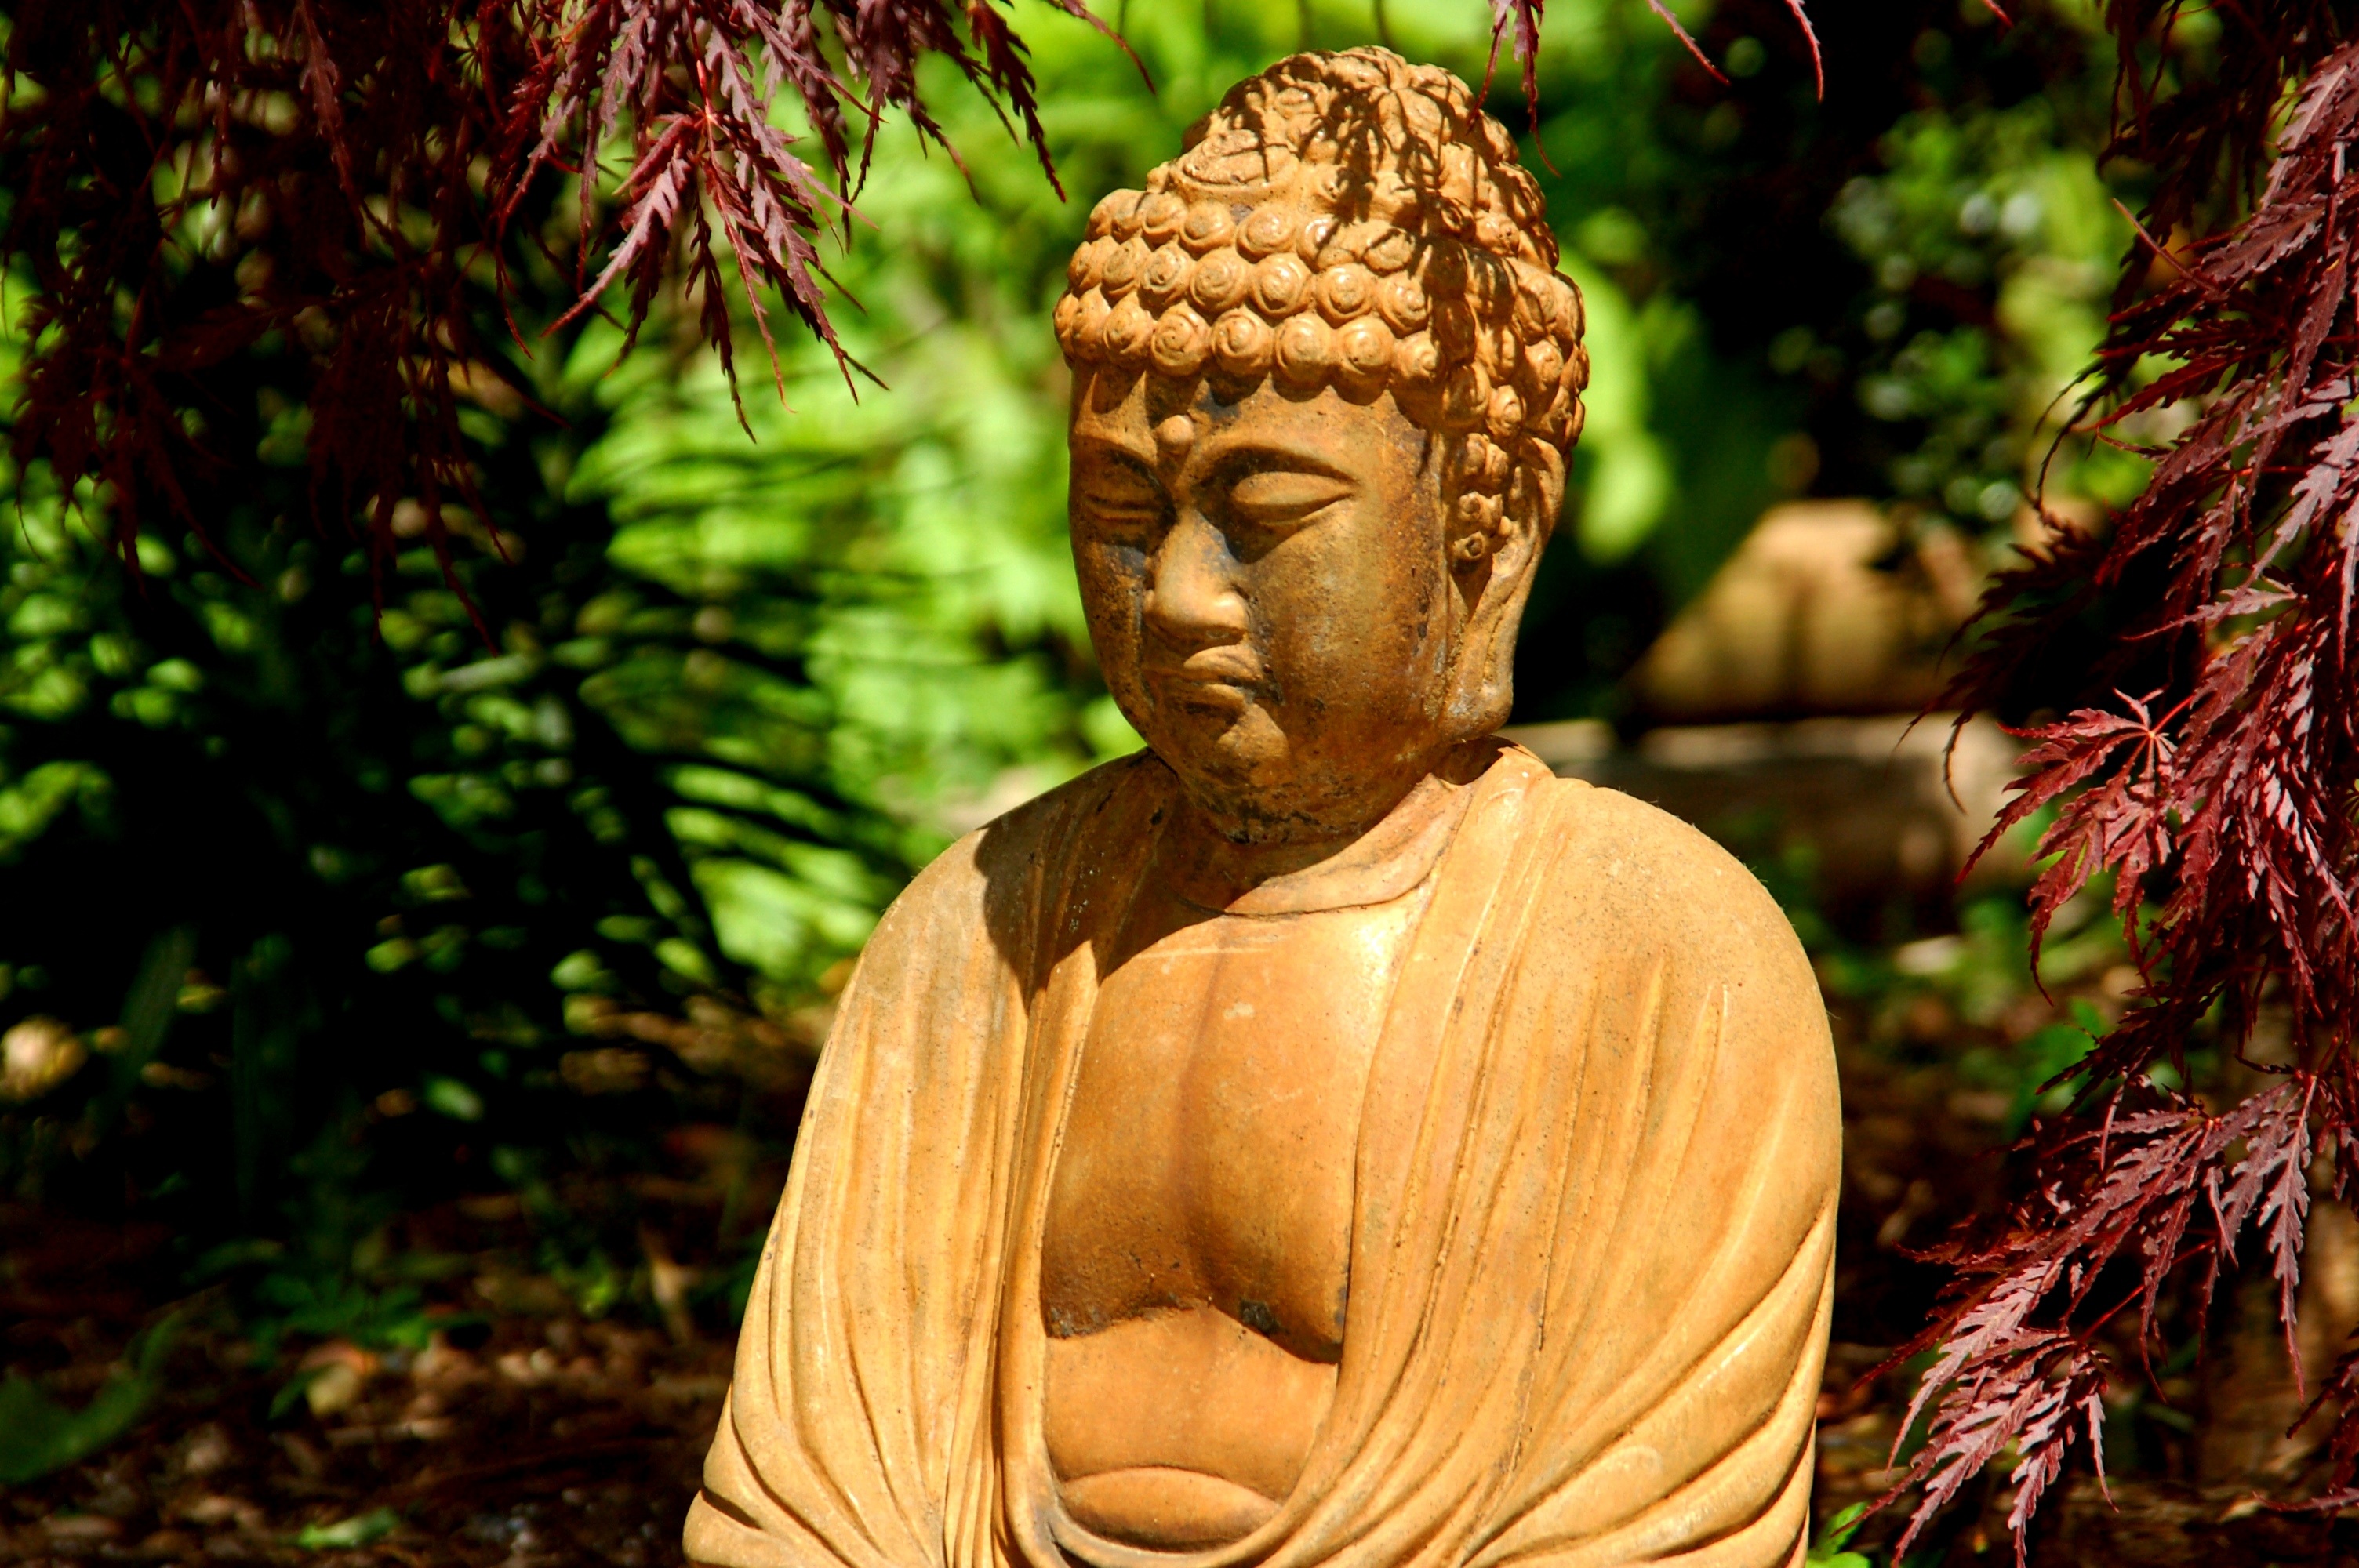
tree, monument, statue, jungle, relax, peaceful, autumn, buddhist, buddhism, garden, zen, zen garden, sculpture, art, meditation, temple, japanese maple, buddha, carving, mythology, fictional character, gautama buddha, human positions